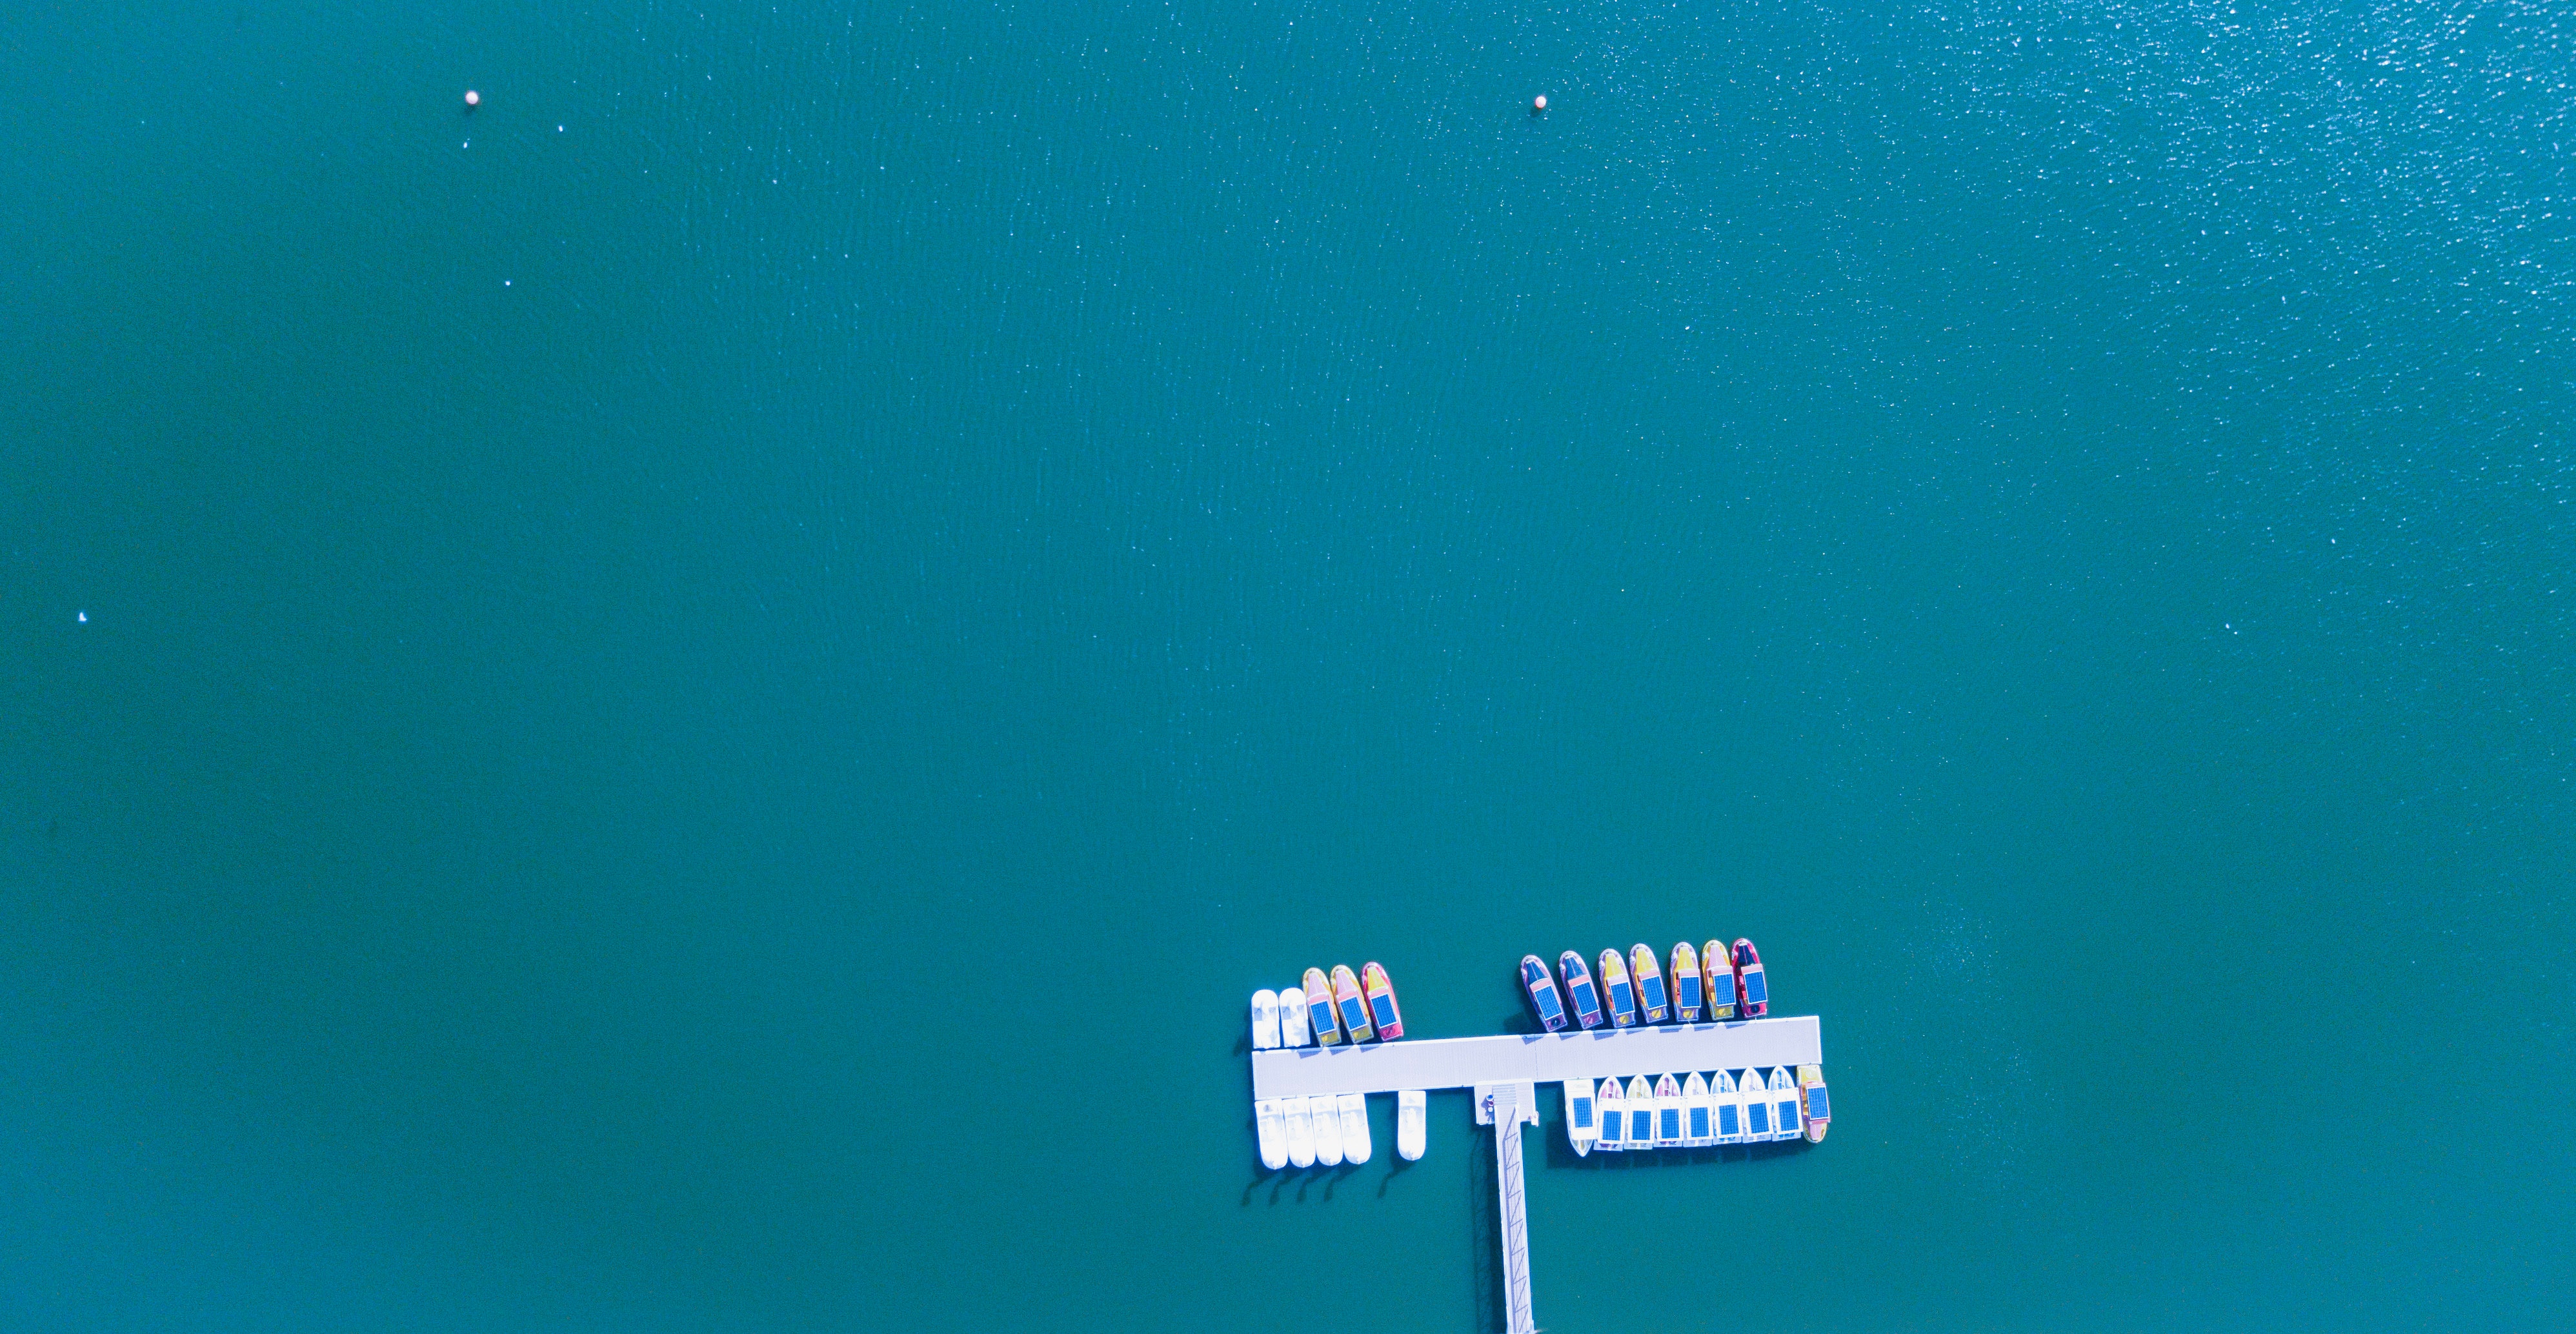
blue, water, aqua, turquoise, green, azure, teal, font